Milton J. Payne

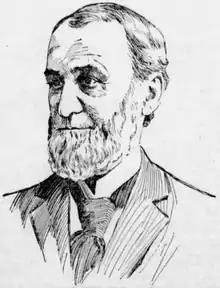

Milton Jameson Payne (October 29, 1829 – July 17, 1900) was one of the founders of the Kansas City Enterprise and served as the Mayor of Kansas City, Missouri for six one-year terms. He was also the city's youngest mayor, first elected in 1855, at the age of 26.